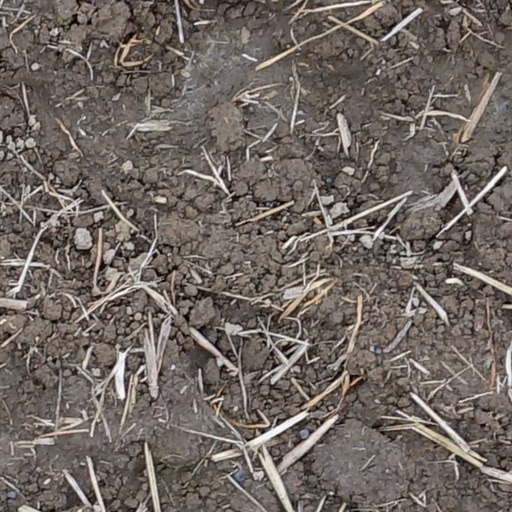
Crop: wheat